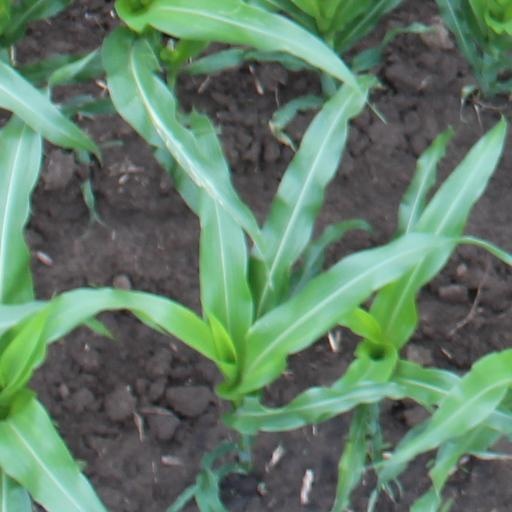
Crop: maize; corn